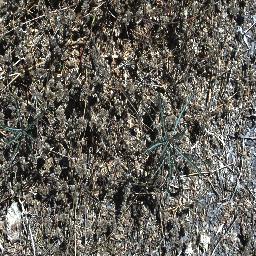
Label: parkinsonia